Rensselaerville Historic District

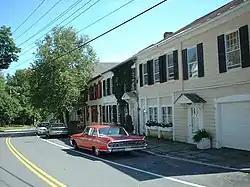
Row Houses on South Side of Main St., September 2009

Rensselaerville Historic District is a national historic district located at Rensselaerville in Albany County, New York. It includes 86 contributing buildings and encompasses most of the buildings in the hamlet of Rensselaerville. Most date to the early 19th century and are predominantly Greek Revival in style.